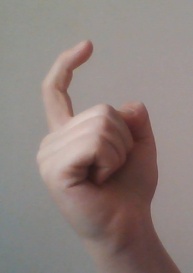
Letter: ra